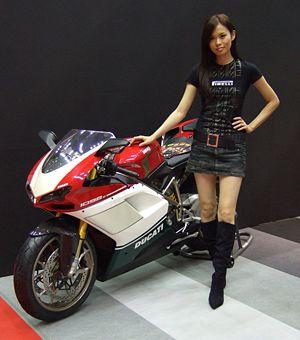
La 1098 est un modèle de motocyclette de la marque italienne Ducati.